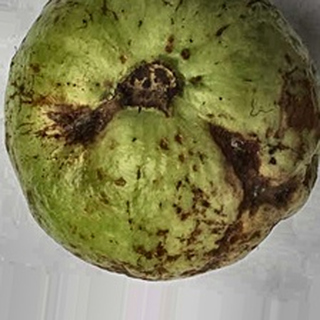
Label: guava_anthracnose